Scottish Citylink

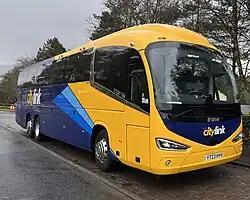
West Coast Motors YT23 HYH (12306) a brand new Irizar i6s efficient at Tyndrum operating Citylink service 916 towards Uig on its second day in service.

Scottish Citylink is a long-distance express coach operator in Scotland and Ireland (where it operates as Irish Citylink) and formerly England (where it operated as Stansted Citylink). The company was formed as a subsidiary of Scottish Transport Group in March 1985. It is operated as a 63/37 joint venture between ComfortDelGro and Stagecoach.